Sherman Firefly

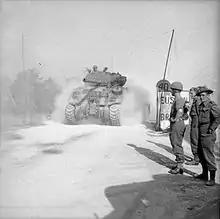
A Sherman Firefly crosses 'Euston Bridge' over the Orne as it moves up to the start line for Operation Goodwood, 18 July 1944

Three different variants of Sherman Firefly served during the Second World War, each based on a different variant of the M4 Sherman. The Firefly conversion was carried out on Sherman I (M4), Sherman I Hybrid (M4 Composite), Sherman IV (M4A3, 65-68 built for the United States), and Sherman V (M4A4) tanks. Some sources state that several Sherman IIs (M4A1) were converted and used in action, but photos allegedly showing these conversions are in fact views of the front half of Sherman I Hybrid Fireflies. To complicate matters, a very small number of Canadian license-built Sherman IIs (M4A1), the Grizzly, were converted to Fireflies in Canada and used for training, but none saw action. The majority of Shermans converted were the Sherman V/M4A4 model, of which the British received about 7,200. The Sherman VC and IC variants are easily distinguished by their lower hulls; the VC having a lengthened hull, and larger gaps between the suspension units. They employed the three-piece bolted transmission housing. The Sherman IC usually had a cast transmission housing. The Hybrid can be distinguished by its upper hull, which is cast and gives it a distinctive curved look in comparison to the more boxy hull of a typical Sherman.